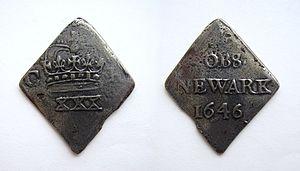
La demi-couronne est une pièce de monnaie britannique antérieure à la décimalisation du système monétaire de 1971. Utilisée au Royaume-Uni et dans ses dépendances, elle valait la moitié d'une couronne, soit deux shillings et six pence, c'est-à-dire 1/8 de livre sterling.